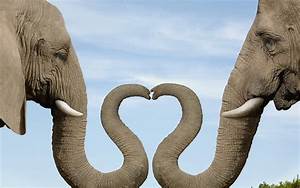
Label: elephant